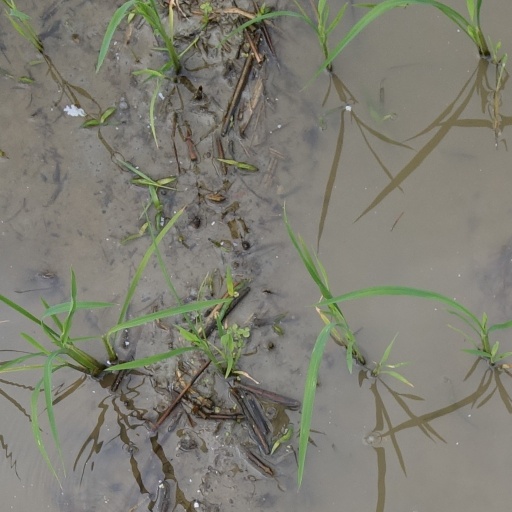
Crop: rice